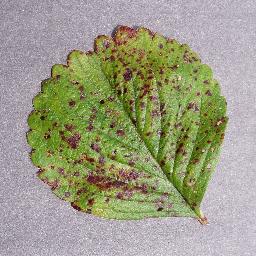
Label: Strawberry___Leaf_scorch